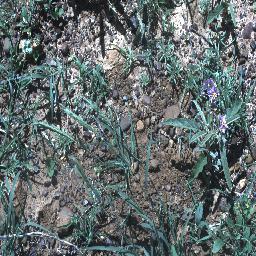
Label: negative